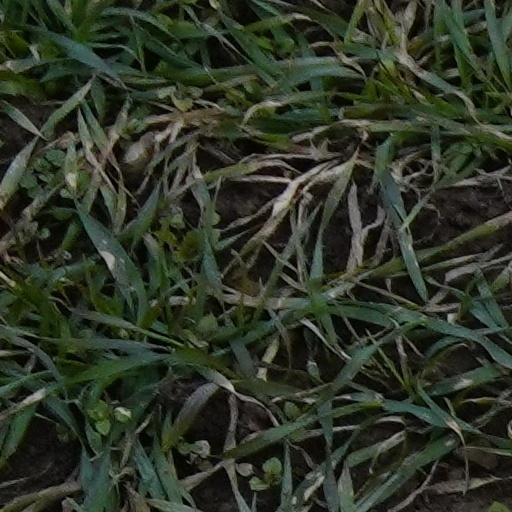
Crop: wheat